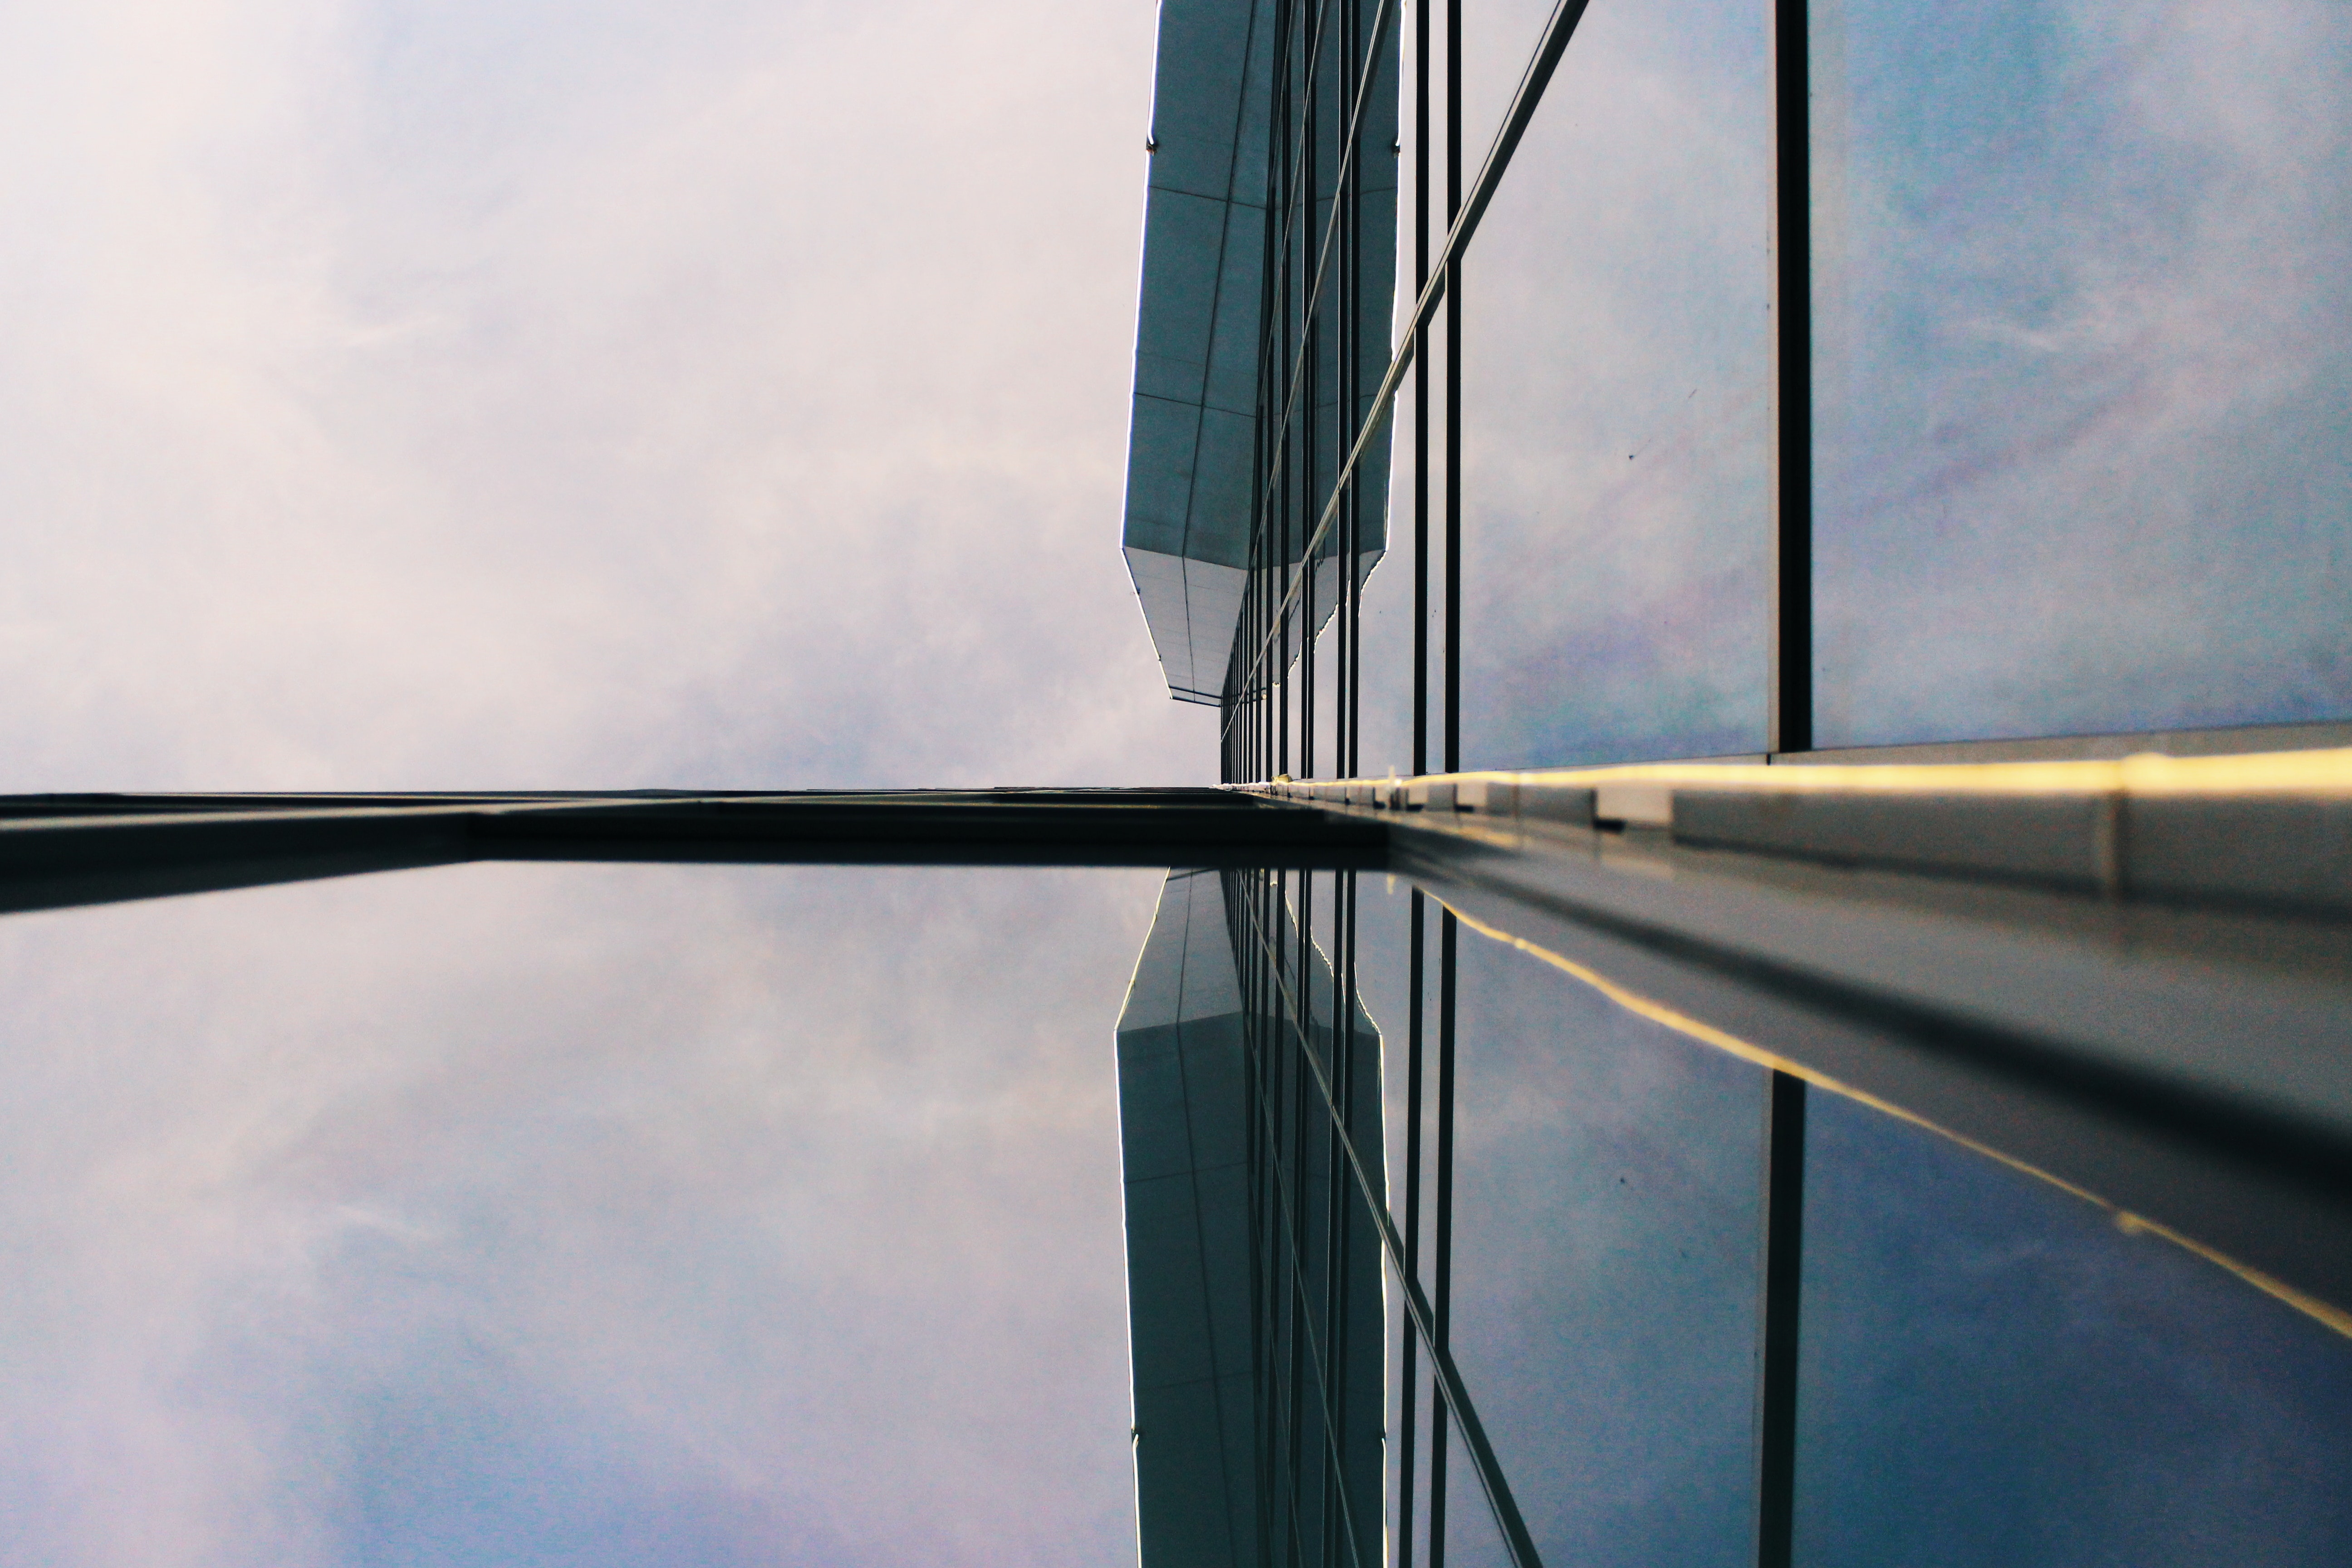
sky, cloud, line, mast, fixed link, sunlight, reflection, wind, glass, energy, angle, building, sail, public utility